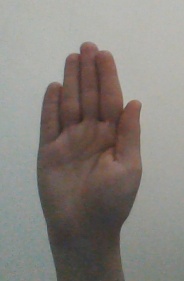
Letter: seen